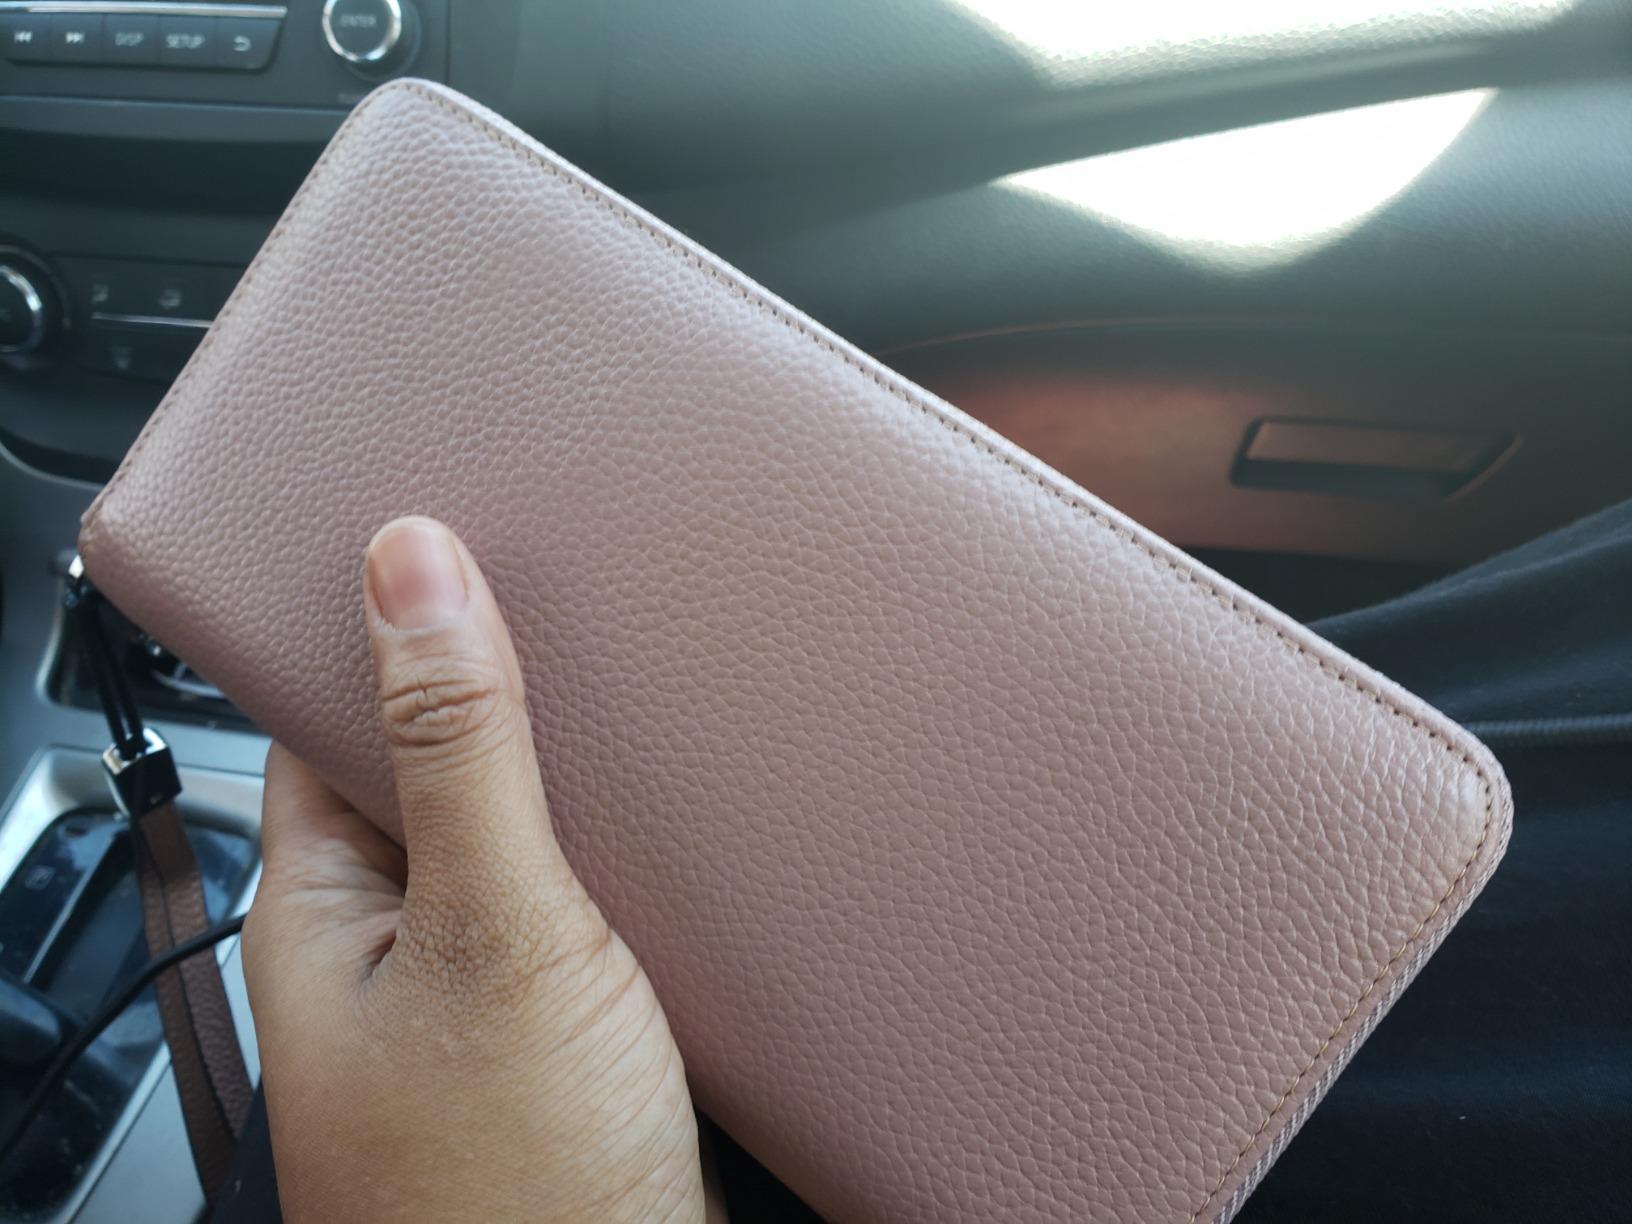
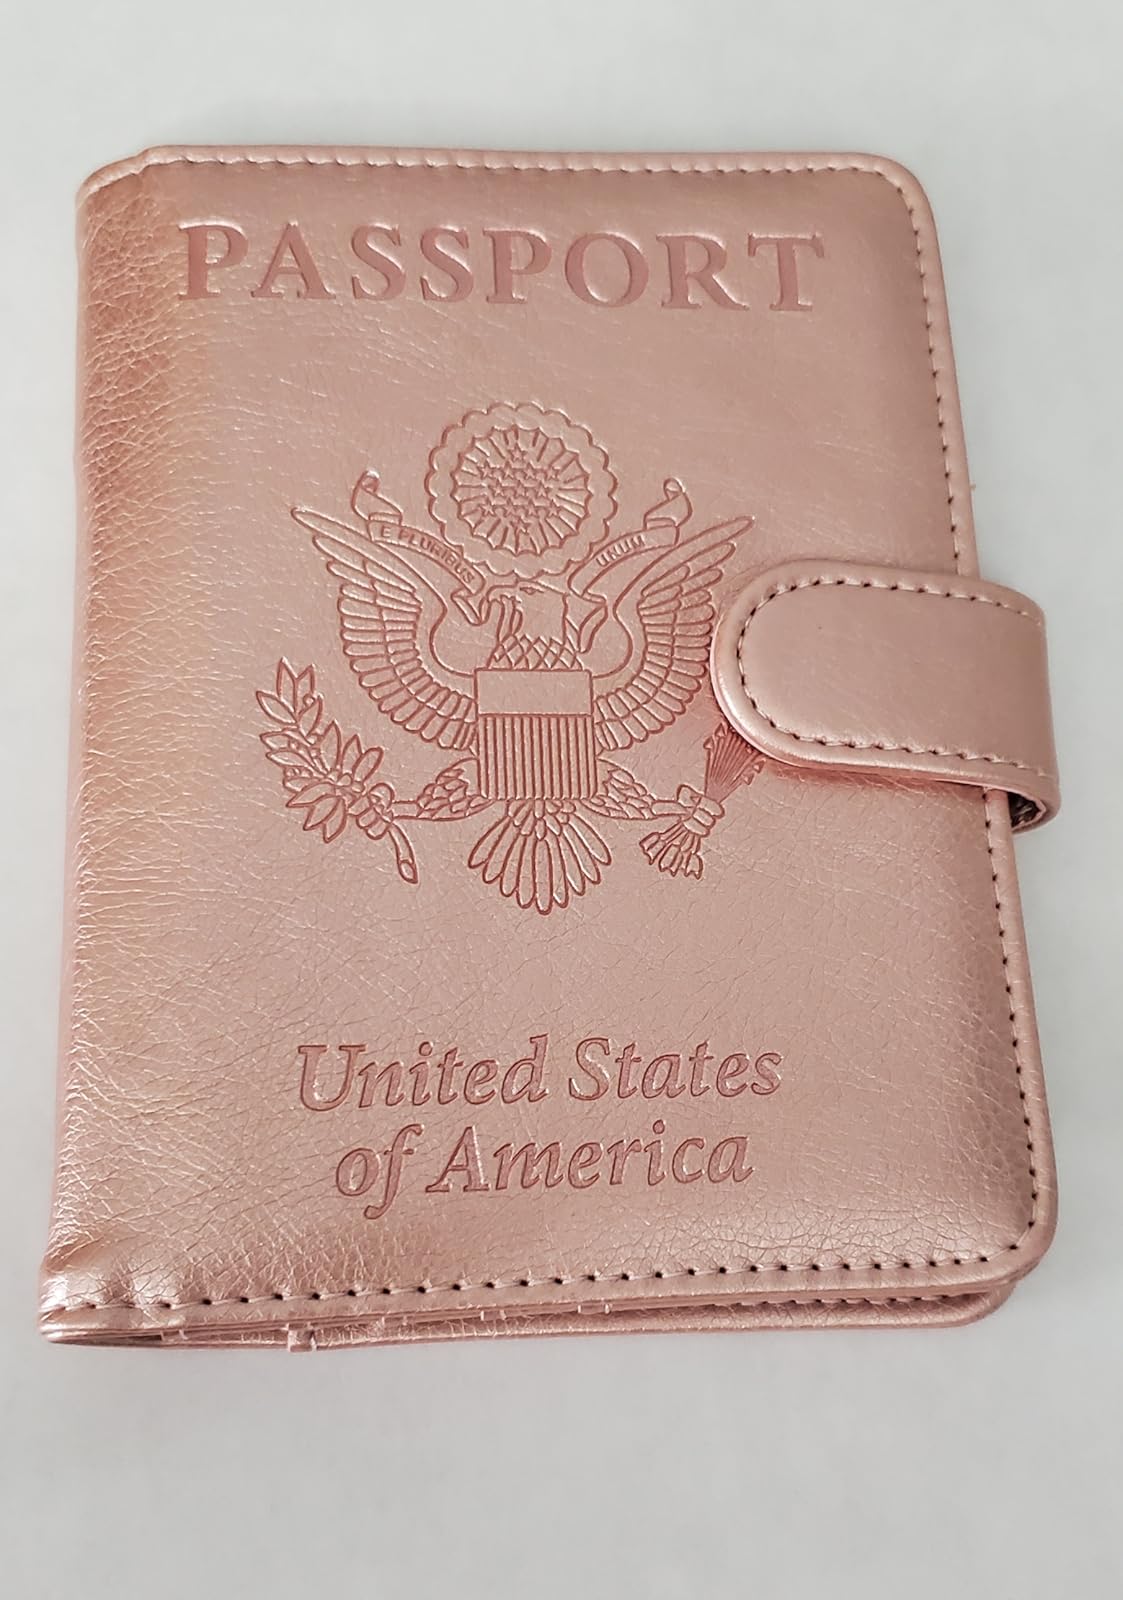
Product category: accessories_wallet
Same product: no